The Lordly Hudson

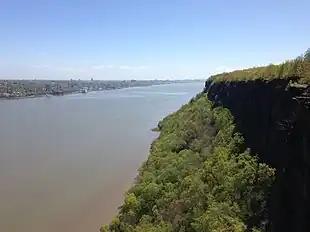
The green-grown cliffs of the Palisades overlooking the Hudson River

The Lordly Hudson is a poem and 1962 book of collected poetry by Paul Goodman.